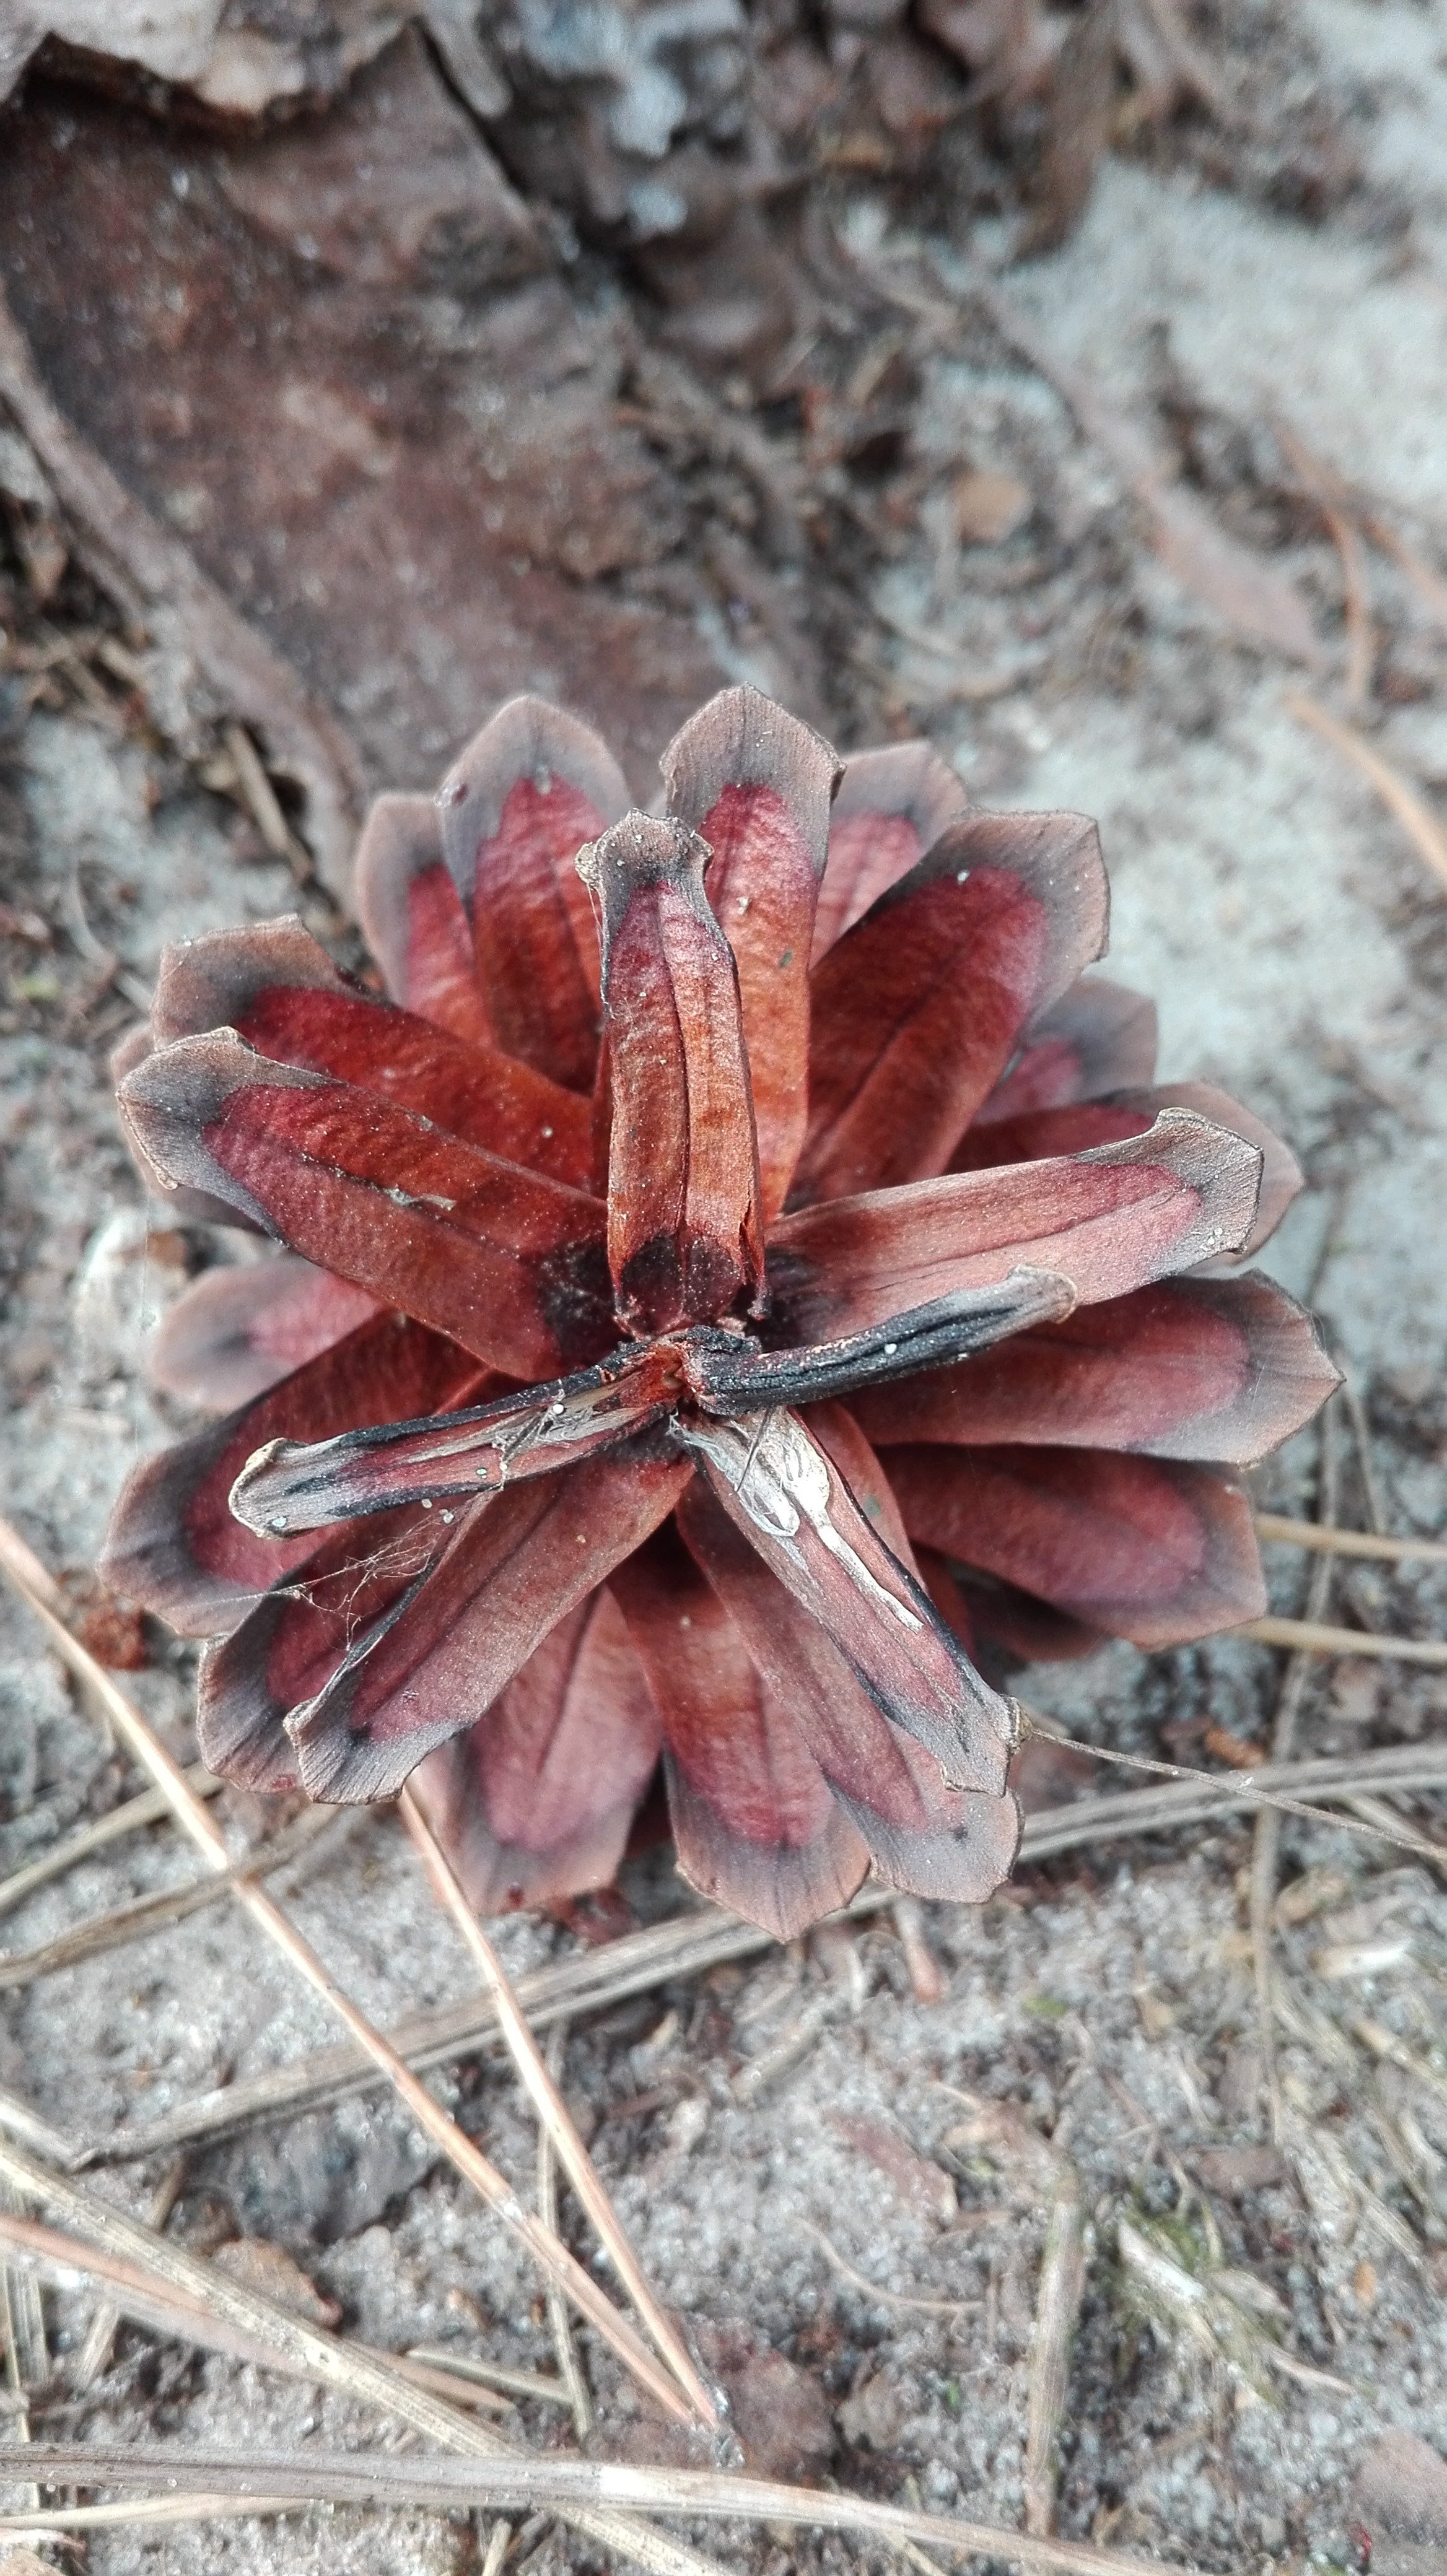
tree, nature, forest, plant, leaf, flower, frost, spring, autumn, botany, flora, season, maple leaf, pine cone, macro photography, flowering plant, woody plant, land plant